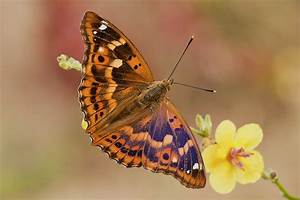
Label: butterfly